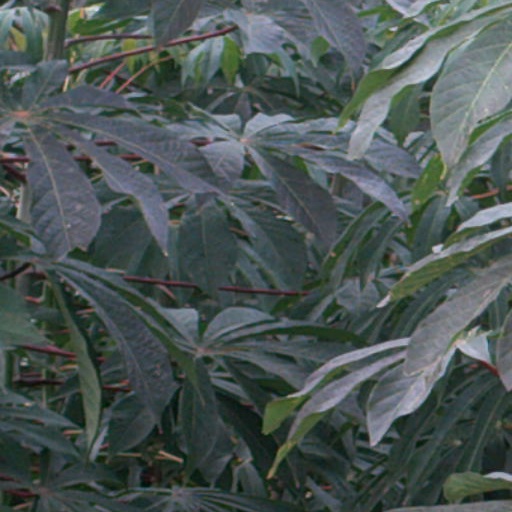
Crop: cassava